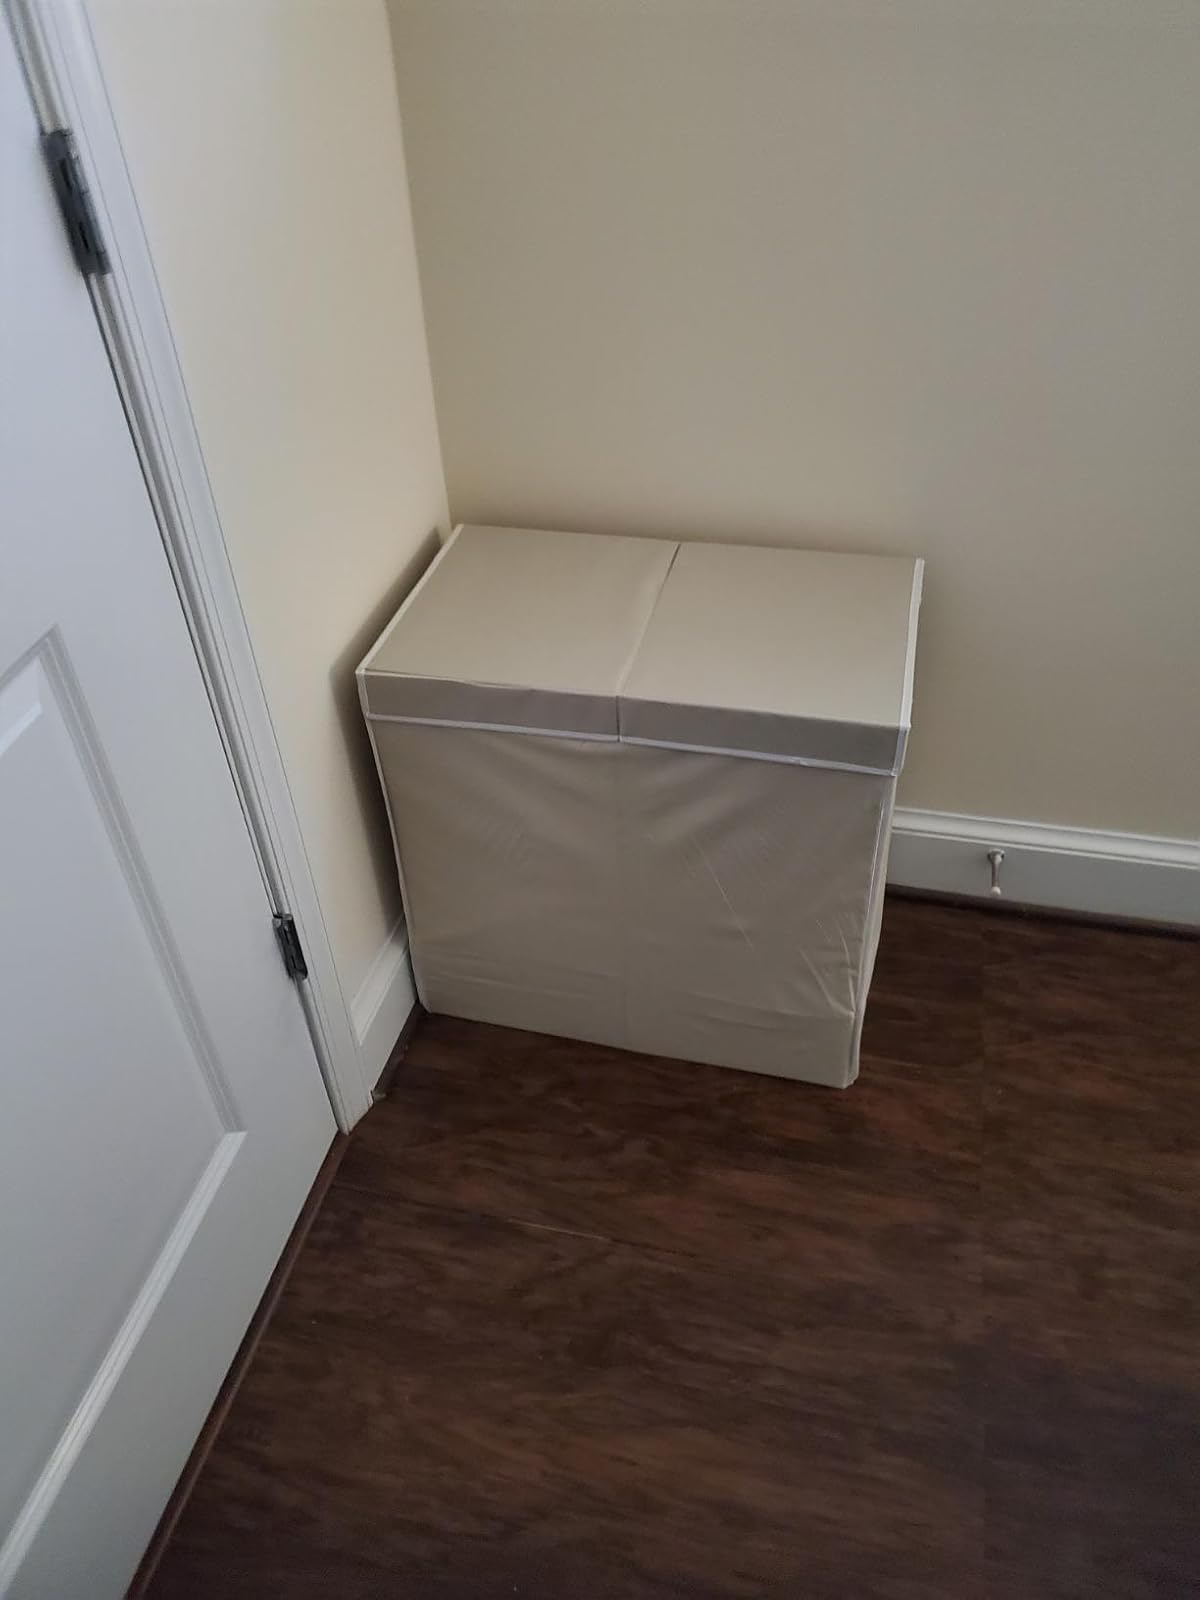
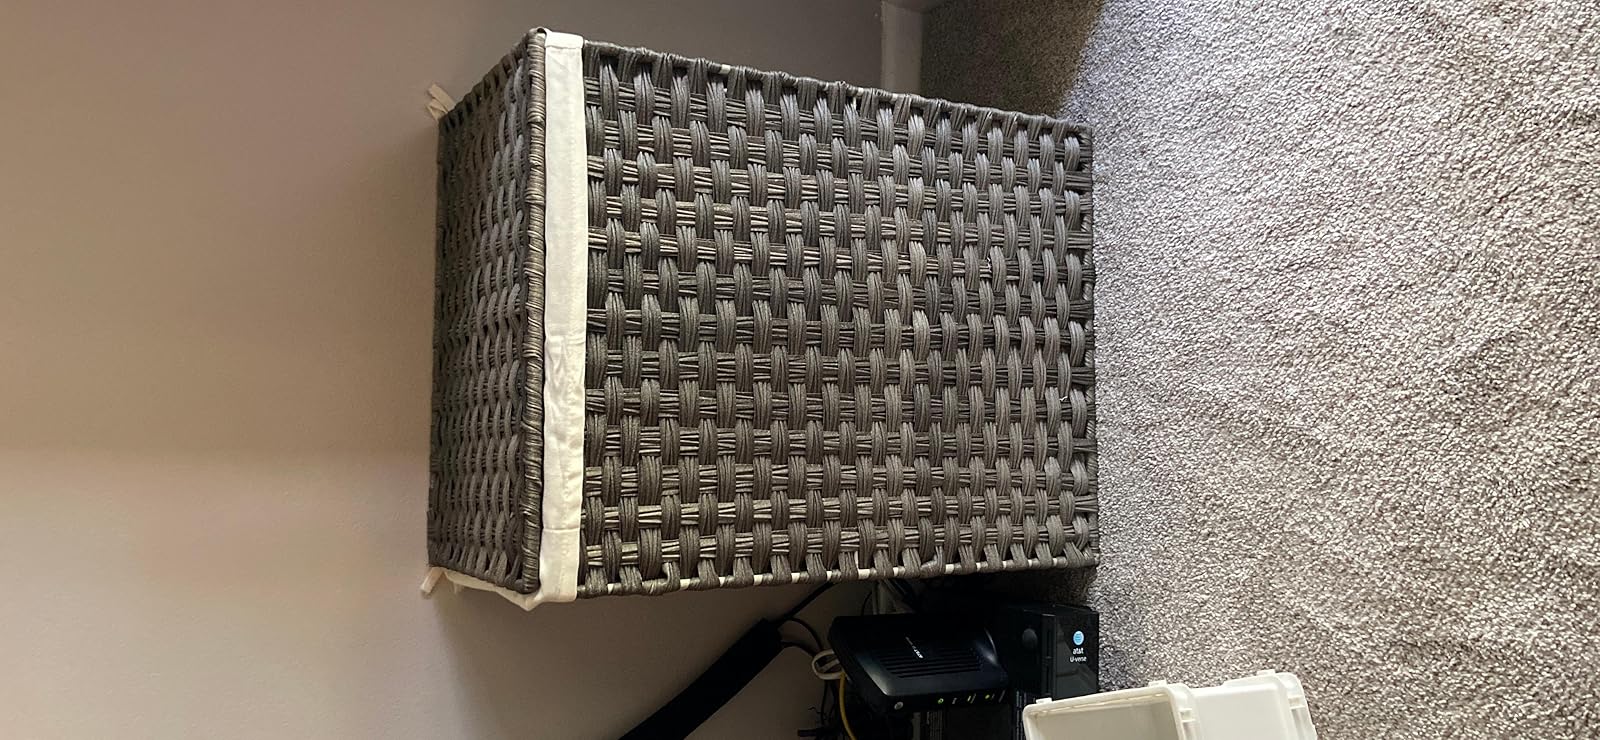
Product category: items_hamper
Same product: no